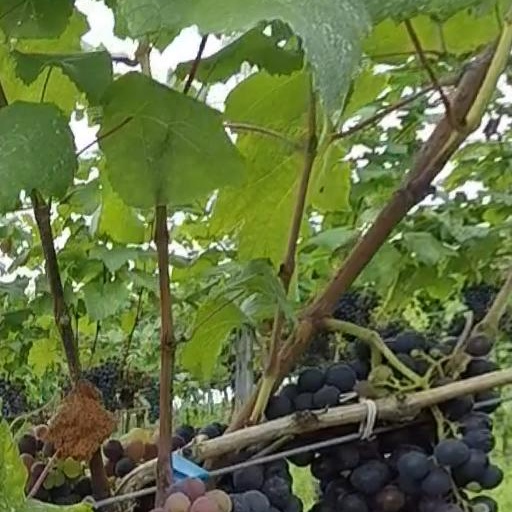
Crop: grape